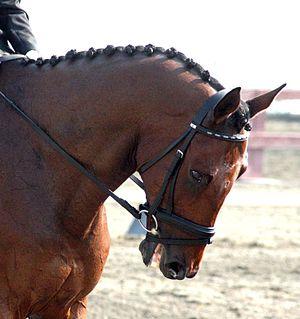
Une muserolle est une lanière, généralement de cuir et parfois de métal, qui entoure le nez et la mâchoire de certains animaux pour permettre aux humains de mieux les maîtriser. Surtout connue en équitation, la muserolle est une partie optionnelle du filet qui empêche le cheval d'échapper au mors, en évitant par exemple qu'il ouvre la bouche lorsque le cavalier utilise les rênes pour une demande d'arrêt. L'usage de la muserolle est connu depuis l'Antiquité, cet outil ayant peut-être constitué l'une des premières formes de harnachement pour monter à cheval. À l'époque moderne, elle est conçue davantage comme un outil d'éducation du cheval, mais son usage s'est généralisé avec le règlement des compétitions équestres. Il existe différents types de muserolles, dont l'action est plus ou moins sévère. La française est la plus commune et l'une des plus douces. L'allemande, la combinée et la croisée se règlent devant le mors, et sont plus restrictives. Le caveçon ne s'emploie que pour du travail à la longe. Des muserolles existent aussi pour d'autres animaux, notamment les dromadaires et les chiens.
Le rollkur ou Roll Kur, officiellement hyperflexion de l'encolure, est une technique controversée de dressage équestre, définie par la fédération équestre internationale comme étant la flexion de l'encolure du cheval obtenue par la force. Il consiste à faire travailler l'animal avec l'encolure enroulée et le museau proche du poitrail. Connu dès les années 1970 en saut d'obstacles, le rollkur est médiatisé avec les succès de chevaux de compétition dressés suivant cette méthode, en particulier ceux des Néerlandais comme Totilas, et les montures d'Anky van Grunsven. Réputé pour augmenter l'expressivité et l'engagement des chevaux de compétition, il place aussi ces animaux dans une situation inconfortable. Le rollkur fait l'objet d'un conflit entre les instances équestres néerlandaises et allemandes dès 2005. Il crée de vifs débats dans la communauté équitante les années suivantes, notamment avec la circulation de vidéos témoignant de possibles maltraitances. Il est officiellement banni par la FEI en février 2010. Seule la position « bas et rond » obtenue sans usage de force reste autorisée.